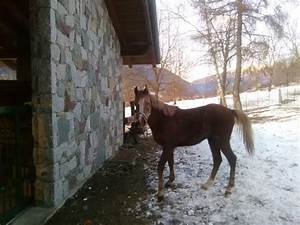
Label: cavallo